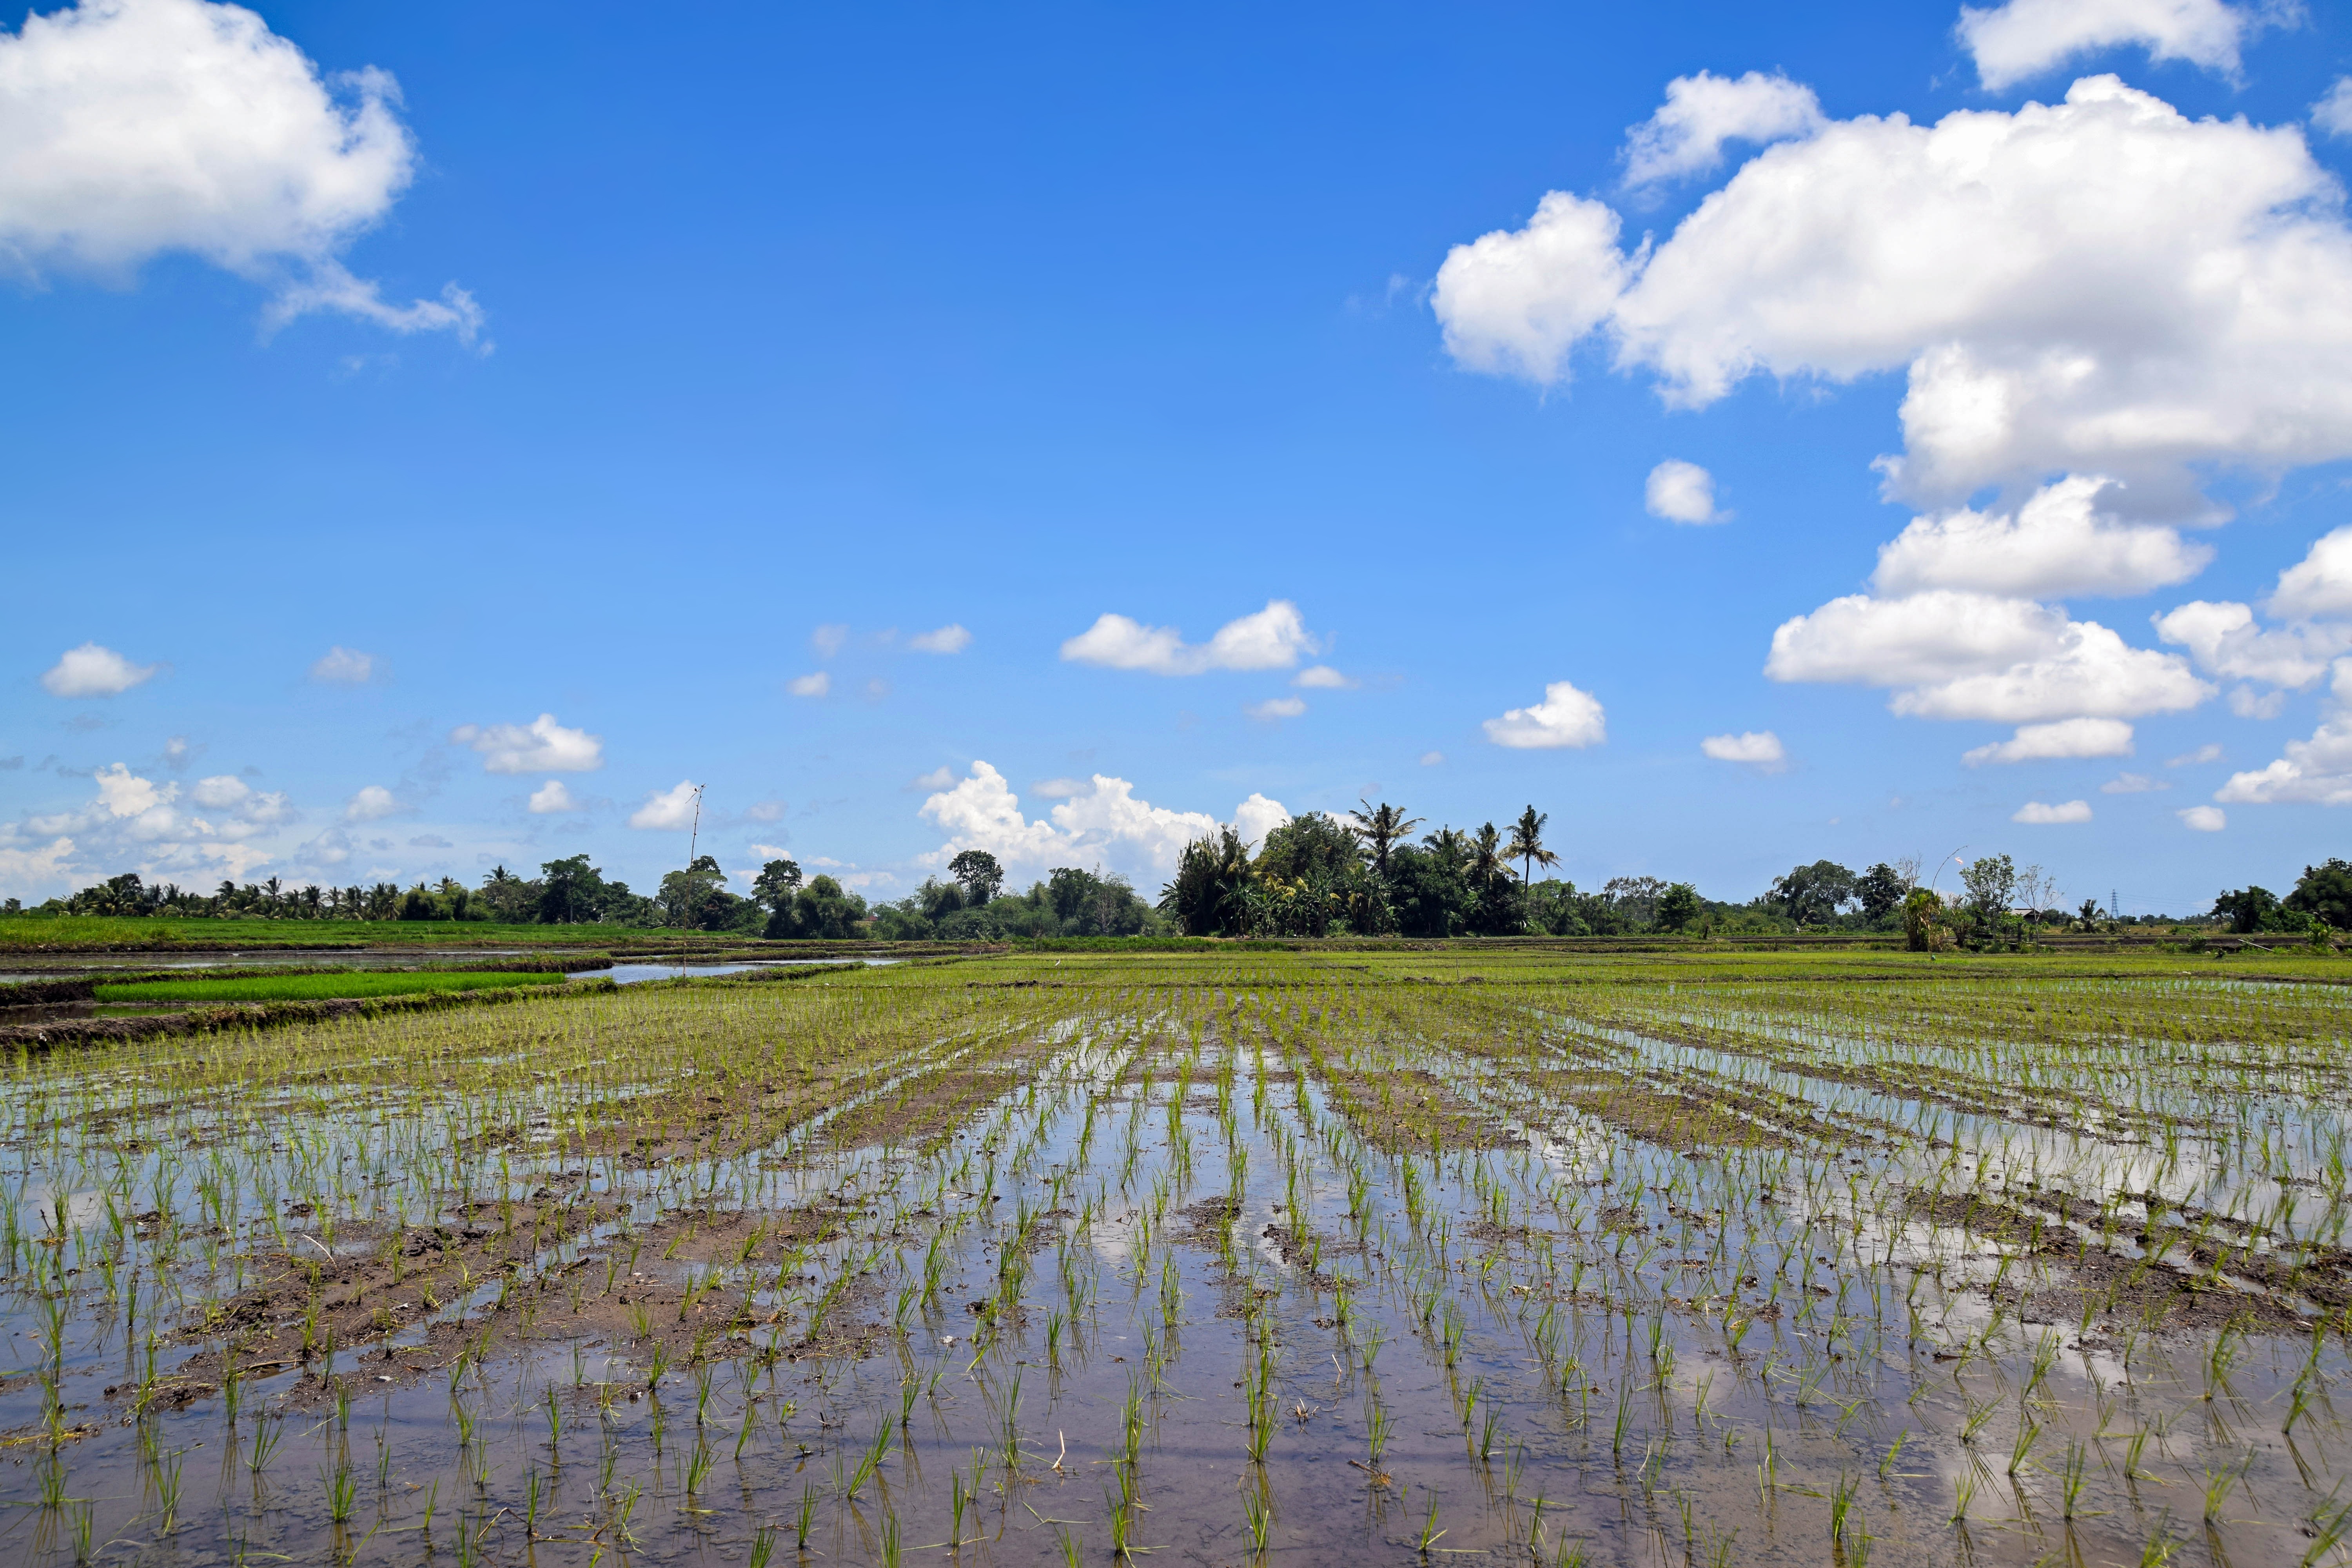
landscape, grass, horizon, marsh, cloud, sky, field, farm, meadow, prairie, panorama, travel, crop, soil, agriculture, rice, plain, polder, grassland, wetland, indonesia, habitat, bali, rural area, paddy field, rice fields, geographical feature, grass family